Evo 2022

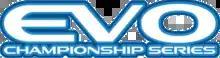
Evolution Championship Series logo

The 2022 Evolution Championship Series (commonly referred to as Evo 2022 or EVO 2022) was a fighting game event held in Las Vegas from August 5 to 7, 2022 as part of the long-running Evolution Championship Series. The event offered tournaments for various video games, including "Street Fighter V", "Tekken 7", and "Dragon Ball FighterZ", as well as the newly released "", "Granblue Fantasy Versus" and "The King of Fighters XV". It also marks the first time that "Skullgirls" was a main event game 10 years after its release. This is the first tournament held in-person since 2019. This is the first tournament sponsored under the co-sponsors Sony Corporation and Pokimane-led RTS.